Toni Jiménez

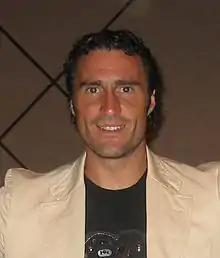
Toni in 2006

Antonio "Toni" Jiménez Sistachs (born 12 October 1970) is a Spanish former professional footballer who played as a goalkeeper, currently a goalkeeping coach.